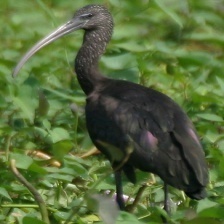
Species: GLOSSY IBIS
Scientific name: PLEGADIS FALCINELLUS